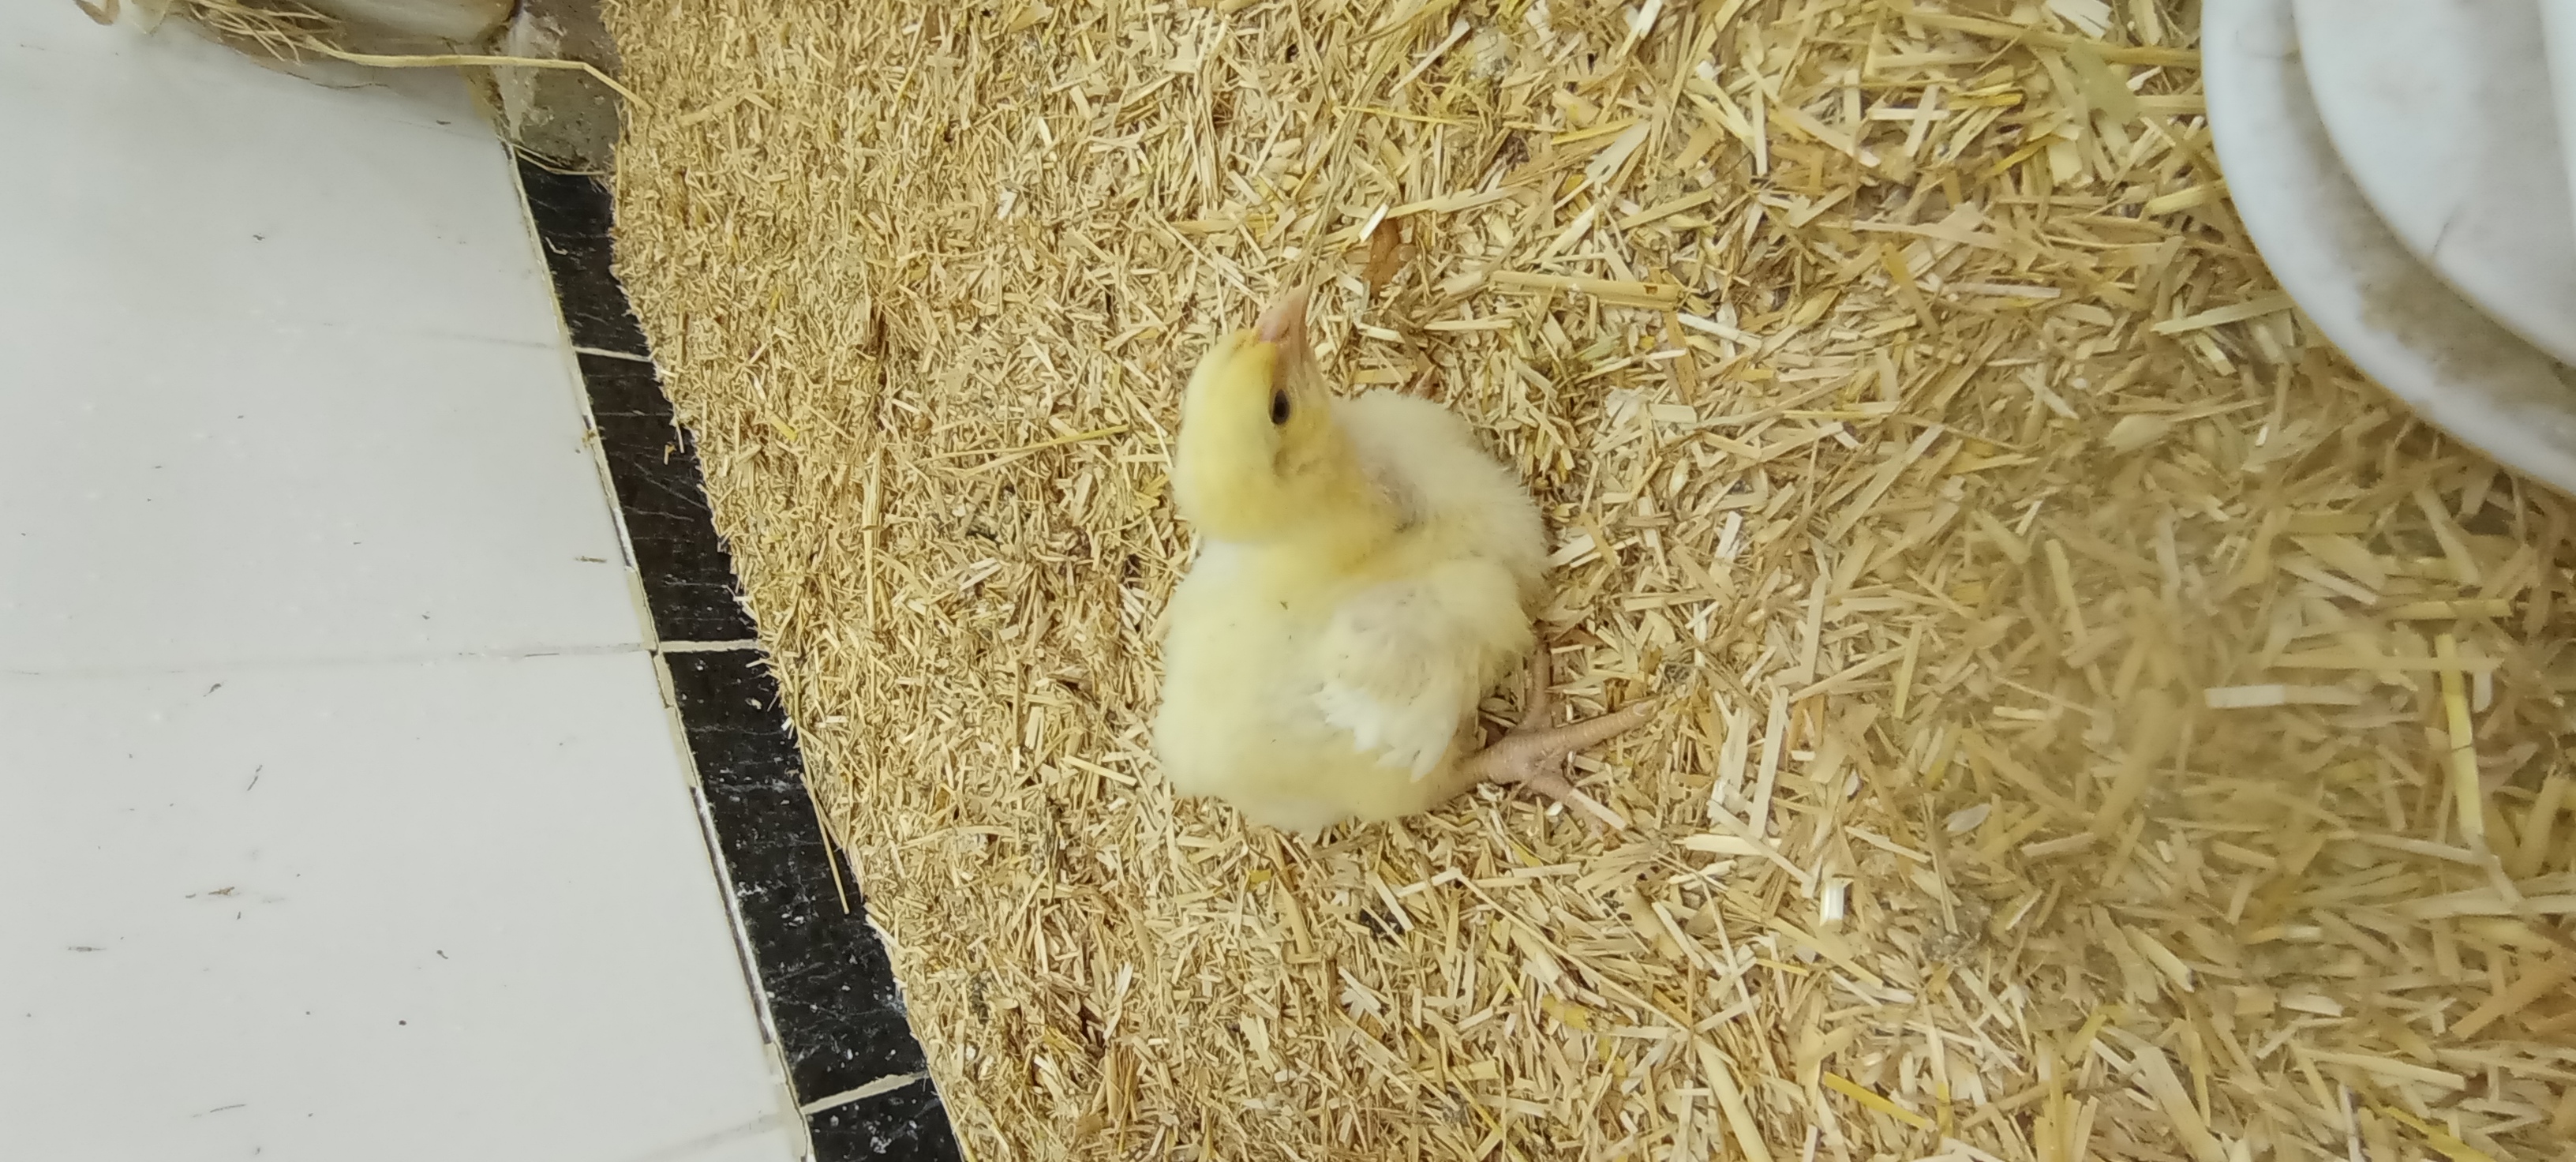
Weight: 243 g